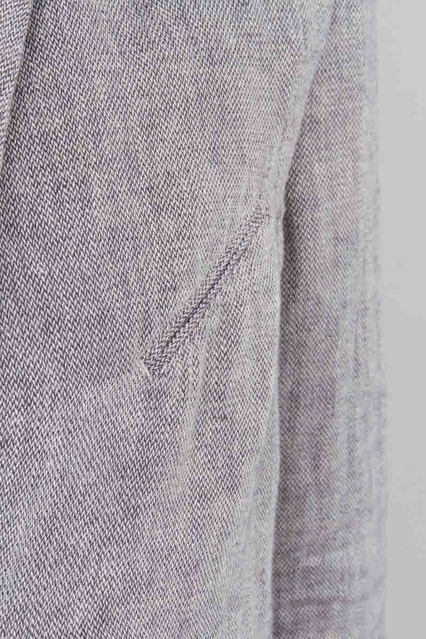
Texture: flecked